Land and Freedom (film)

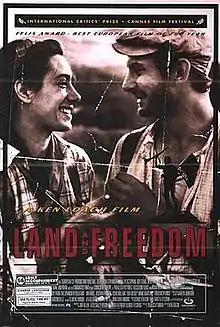
Movie poster from Ken Loach's "Land and Freedom"

Land and Freedom (or Tierra y Libertad) is a 1995 film directed by Ken Loach and written by Jim Allen. The film narrates the story of David Carr, an unemployed worker and member of the Communist Party of Great Britain, who decides to fight in the Spanish Civil War for the republicans, a supported by Socialists, Communists and Anarchists against a nationalist coup d'état. The film won the FIPRESCI International Critics Prize and the Prize of the Ecumenical Jury at the 1995 Cannes Film Festival. The film was also nominated for the Palme d'Or at Cannes.